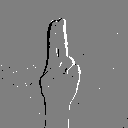
ASL letter: u